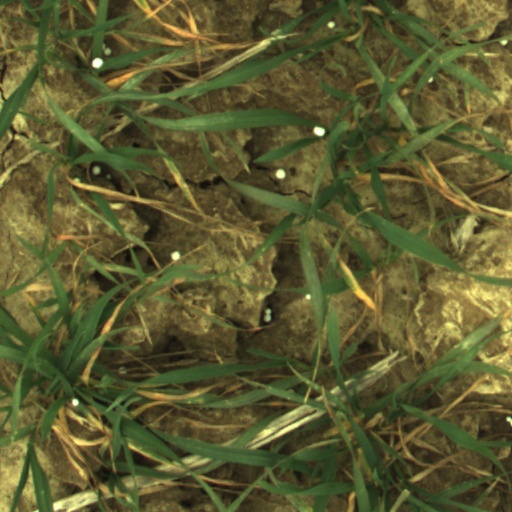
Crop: wheat